Astrophysical X-ray source

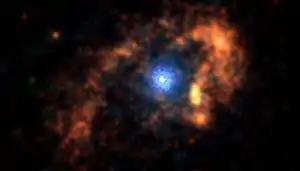
Classified as a peculiar star, Eta Carinae exhibits a superstar at its center as seen in this image from Chandra. The new X-ray observation shows three distinct structures: an outer, horseshoe-shaped ring about 2 light years in diameter, a hot inner core about 3 light-months in diameter, and a hot central source less than 1 light-month in diameter which may contain the superstar that drives the whole show. The outer ring provides evidence of another large explosion that occurred over 1,000 years ago.

Regarding Cassiopea A SNR, it is believed that first light from the stellar explosion reached Earth approximately 300 years ago but there are no historical records of any sightings of the progenitor supernova, probably due to interstellar dust absorbing optical wavelength radiation before it reached Earth (although it is possible that it was recorded as a sixth magnitude star 3 Cassiopeiae by John Flamsteed on 16 August 1680). Possible explanations lean toward the idea that the source star was unusually massive and had previously ejected much of its outer layers. These outer layers would have cloaked the star and reabsorbed much of the light released as the inner star collapsed.